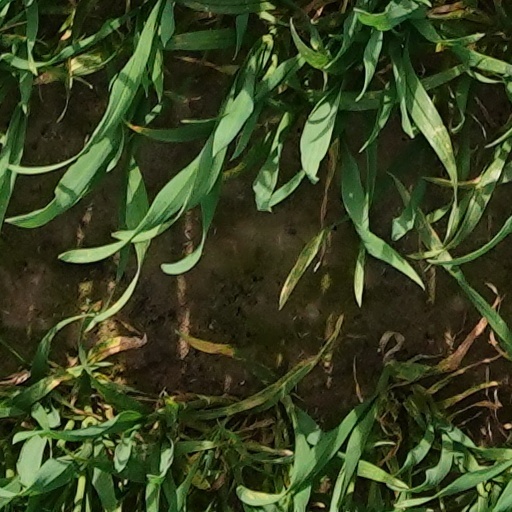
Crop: wheat